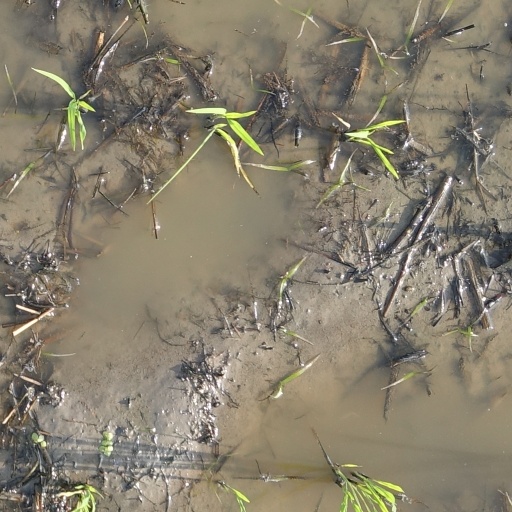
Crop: rice